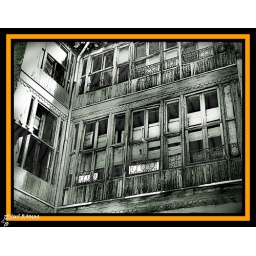
A house in the midle of the street